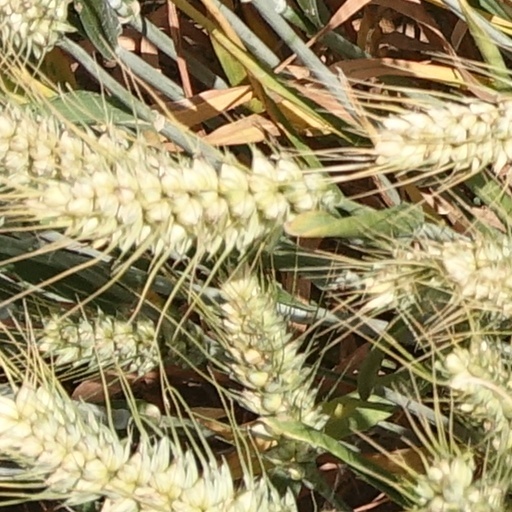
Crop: wheat